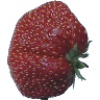
Label: strawberry_wedge